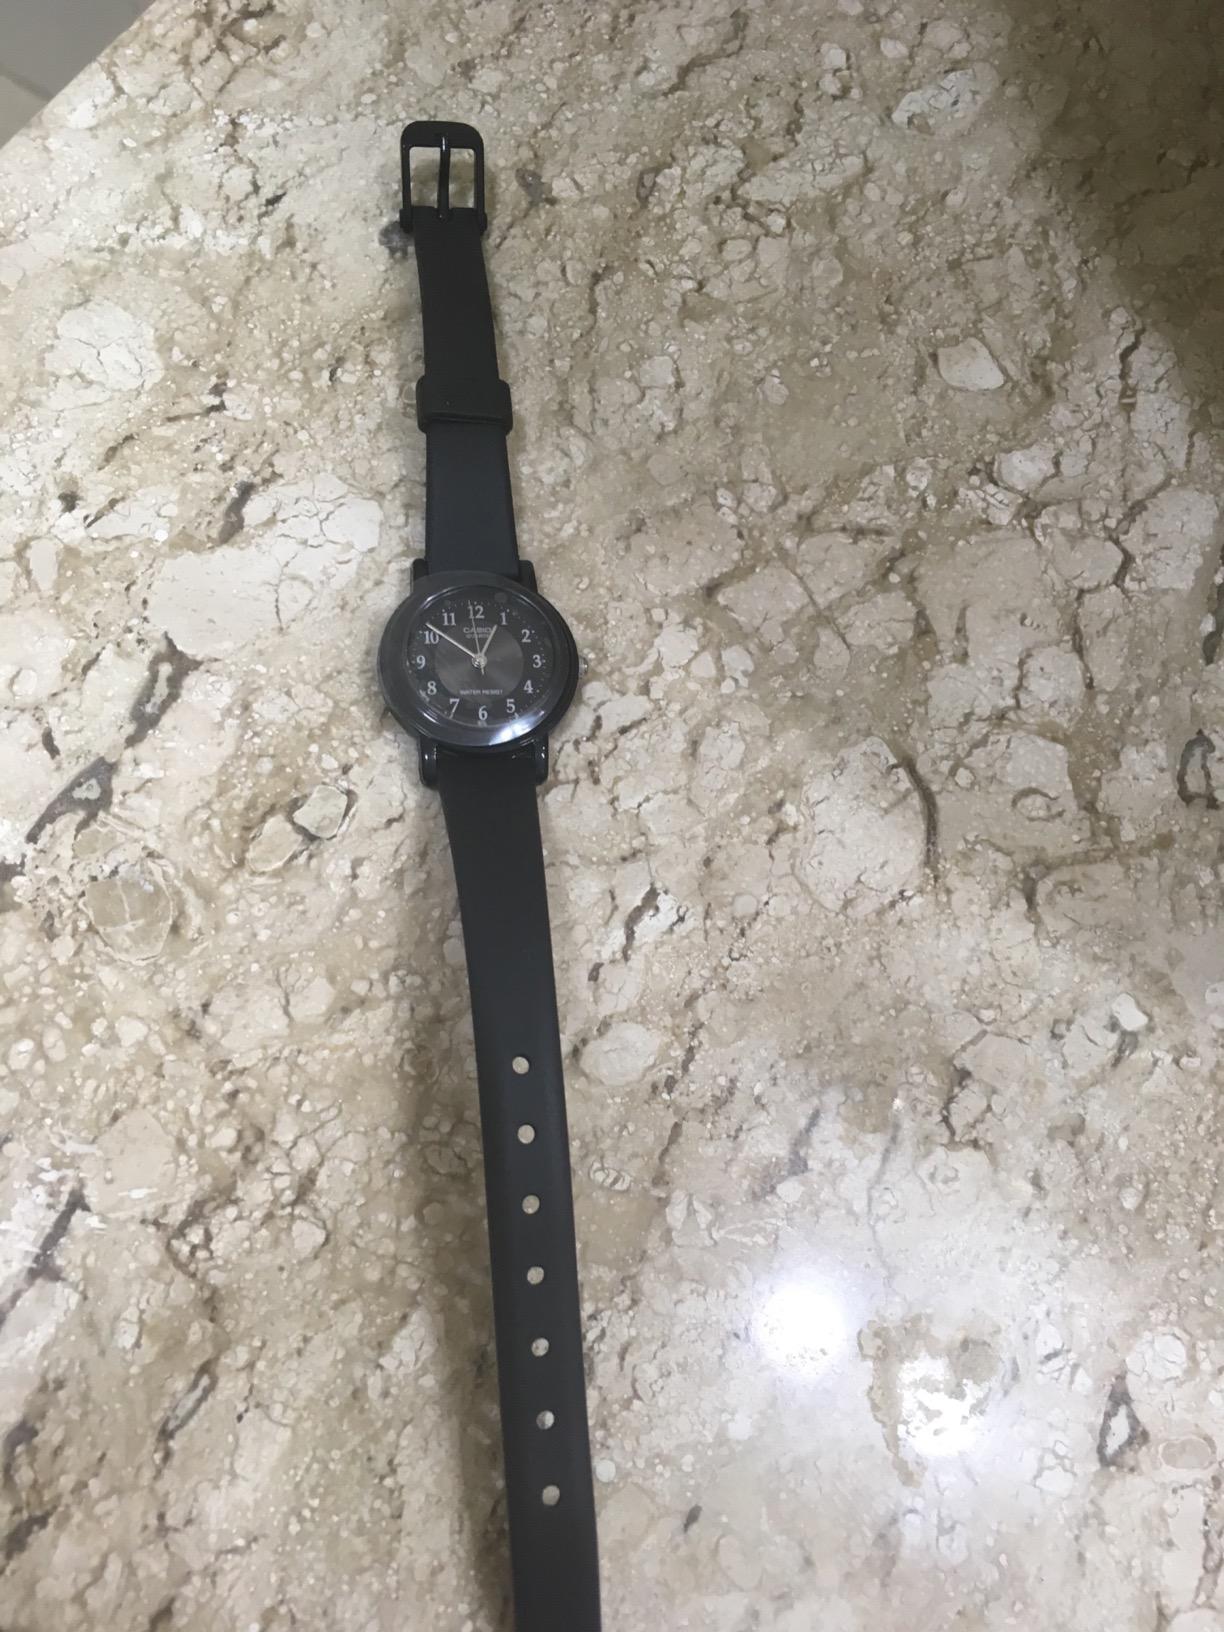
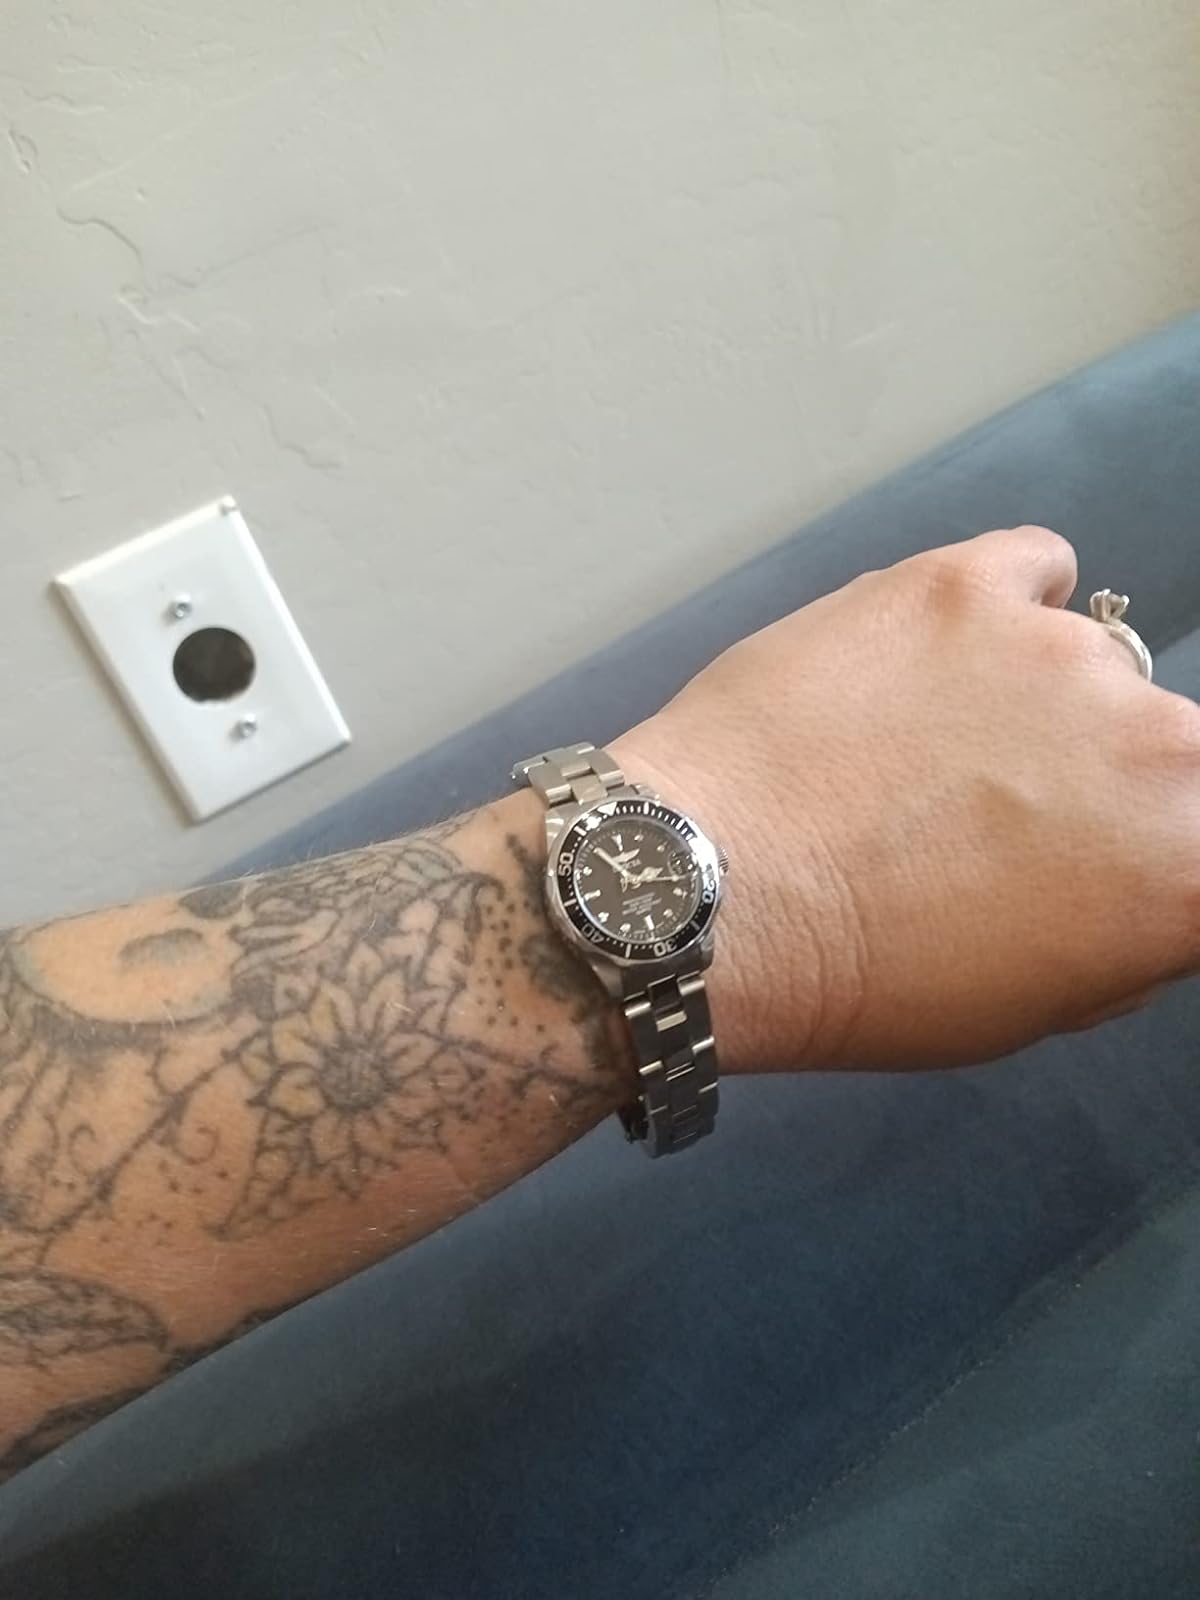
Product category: accessories_watch
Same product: no